Moscow Domodedovo Airport

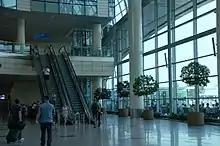
Terminal interior

The project is implemented within the framework of the architectural concept UNDER ONE ROOF: a single terminal allows the most efficient use of the transfer potential of the airport complex. The number of jetways increased to 40, including dual ones for servicing large-capacity aircraft, after the opening of the new segment of the passenger terminal (T2).